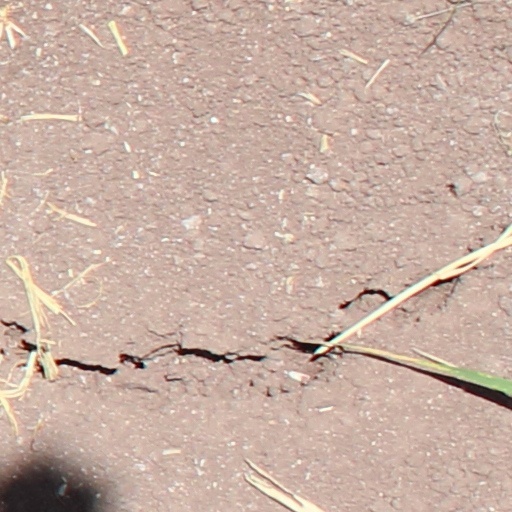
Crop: wheat